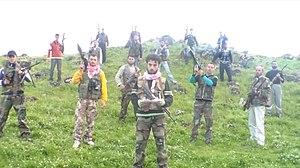
Rebelles syriens de la région de Deraa, le 15 avril 2013.
La bataille de Deraa a lieu lors de la guerre civile syrienne. Elle débute le 25 avril 2011 par une offensive de l'armée contre les manifestants anti-régime et oppose jusqu'au 12 juillet 2018, l'armée syrienne et ses alliés aux rebelles de l'Armée syrienne libre, rassemblés à partir de 2014 dans le Front du Sud. Pendant des années, la ville de Deraa est divisée en deux : le nord étant contrôlé par les loyalistes et le sud par les rebelles. La ville repasse finalement sous le contrôle du régime en juillet 2018, lors de l'offensive de Deraa, après la capitulation du Front du Sud qui accepte de conclure un accord de « réconciliation ».